All-female band

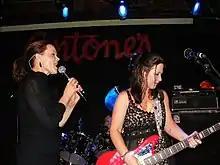
Belinda Carlisle and Kathy Valentine of The Go-Gos.

The 1980s, for the first time, saw long-sought chart success from all-female bands and female-fronted rock bands. On the "Billboard" Hot 100 year-end chart for 1982 Joan Jett's "I Love Rock 'n' Roll" at No. 3 and the Go-Go's' "We Got the Beat" at No. 2 sent a strong message out to many industry heads that females who could play could bring in money. While Joan Jett played "no-frills, glam-rock anthems, sung with her tough-as-nails snarl and sneer", the Go-Go's were seen as playful girls, an image that even "Rolling Stone" magazine poked fun at when they put the band on their cover in their underwear along with the caption "Go-Go's Put out!". However musician magazines were starting to show respect to female musicians, putting Bonnie Raitt and Tina Weymouth on their covers. While the Go-Go's and the Bangles, both from the L.A. club scene, were the first all-female rock bands to find sustained success, individual musicians paved the way for the industry to seek out bands that had female musicians and allow them to be part of the recording process.